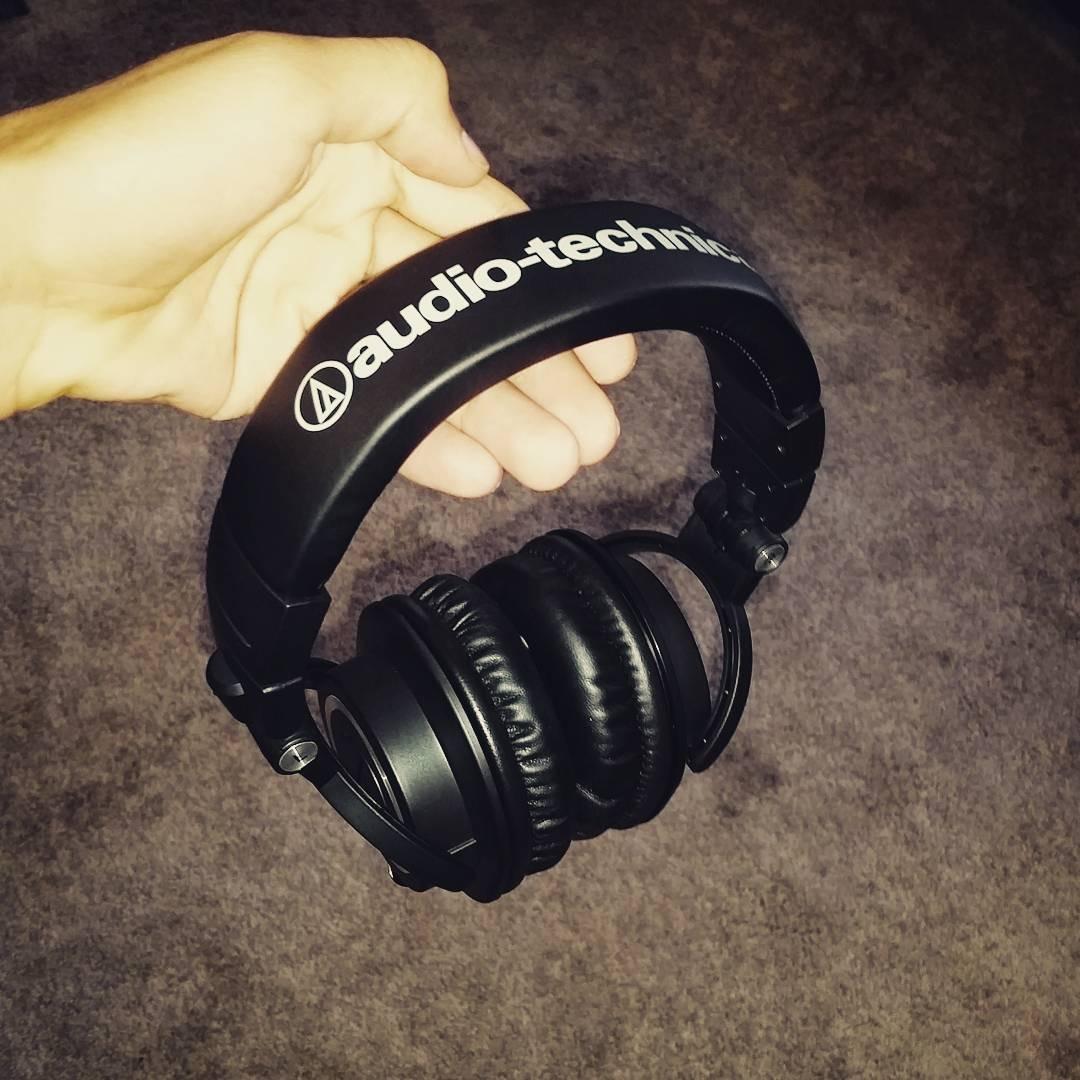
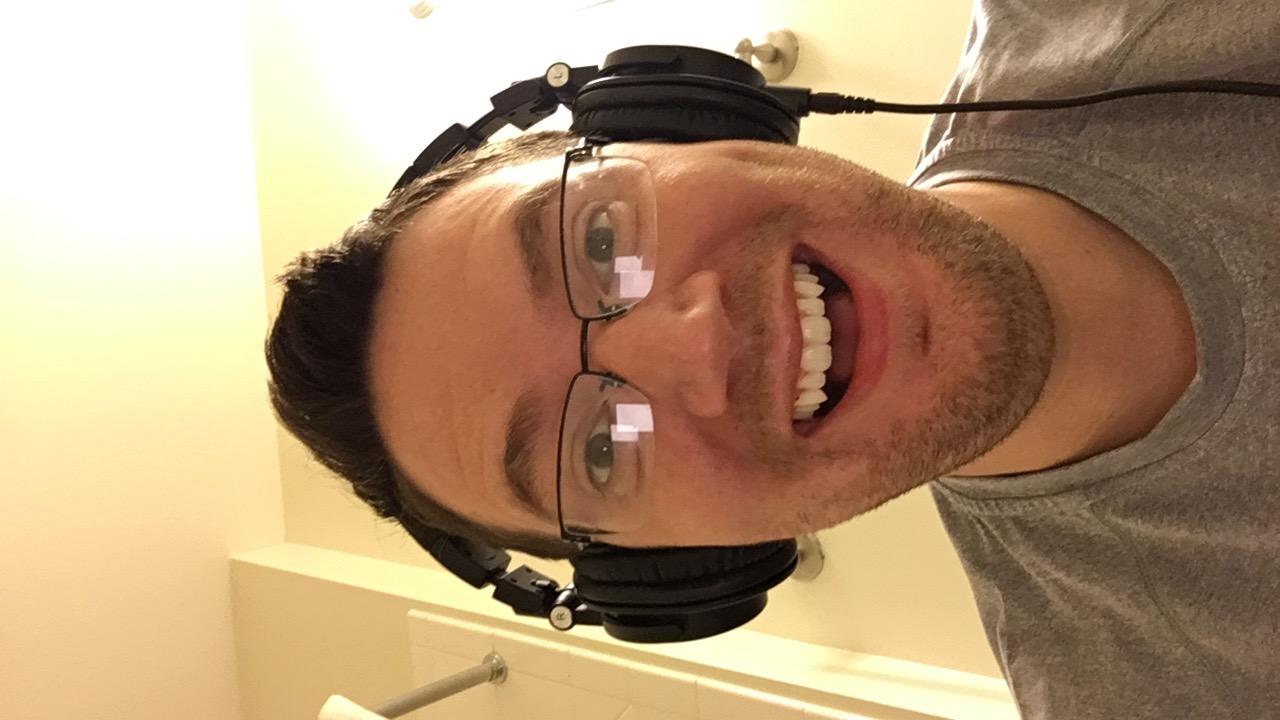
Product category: headphones
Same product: yes